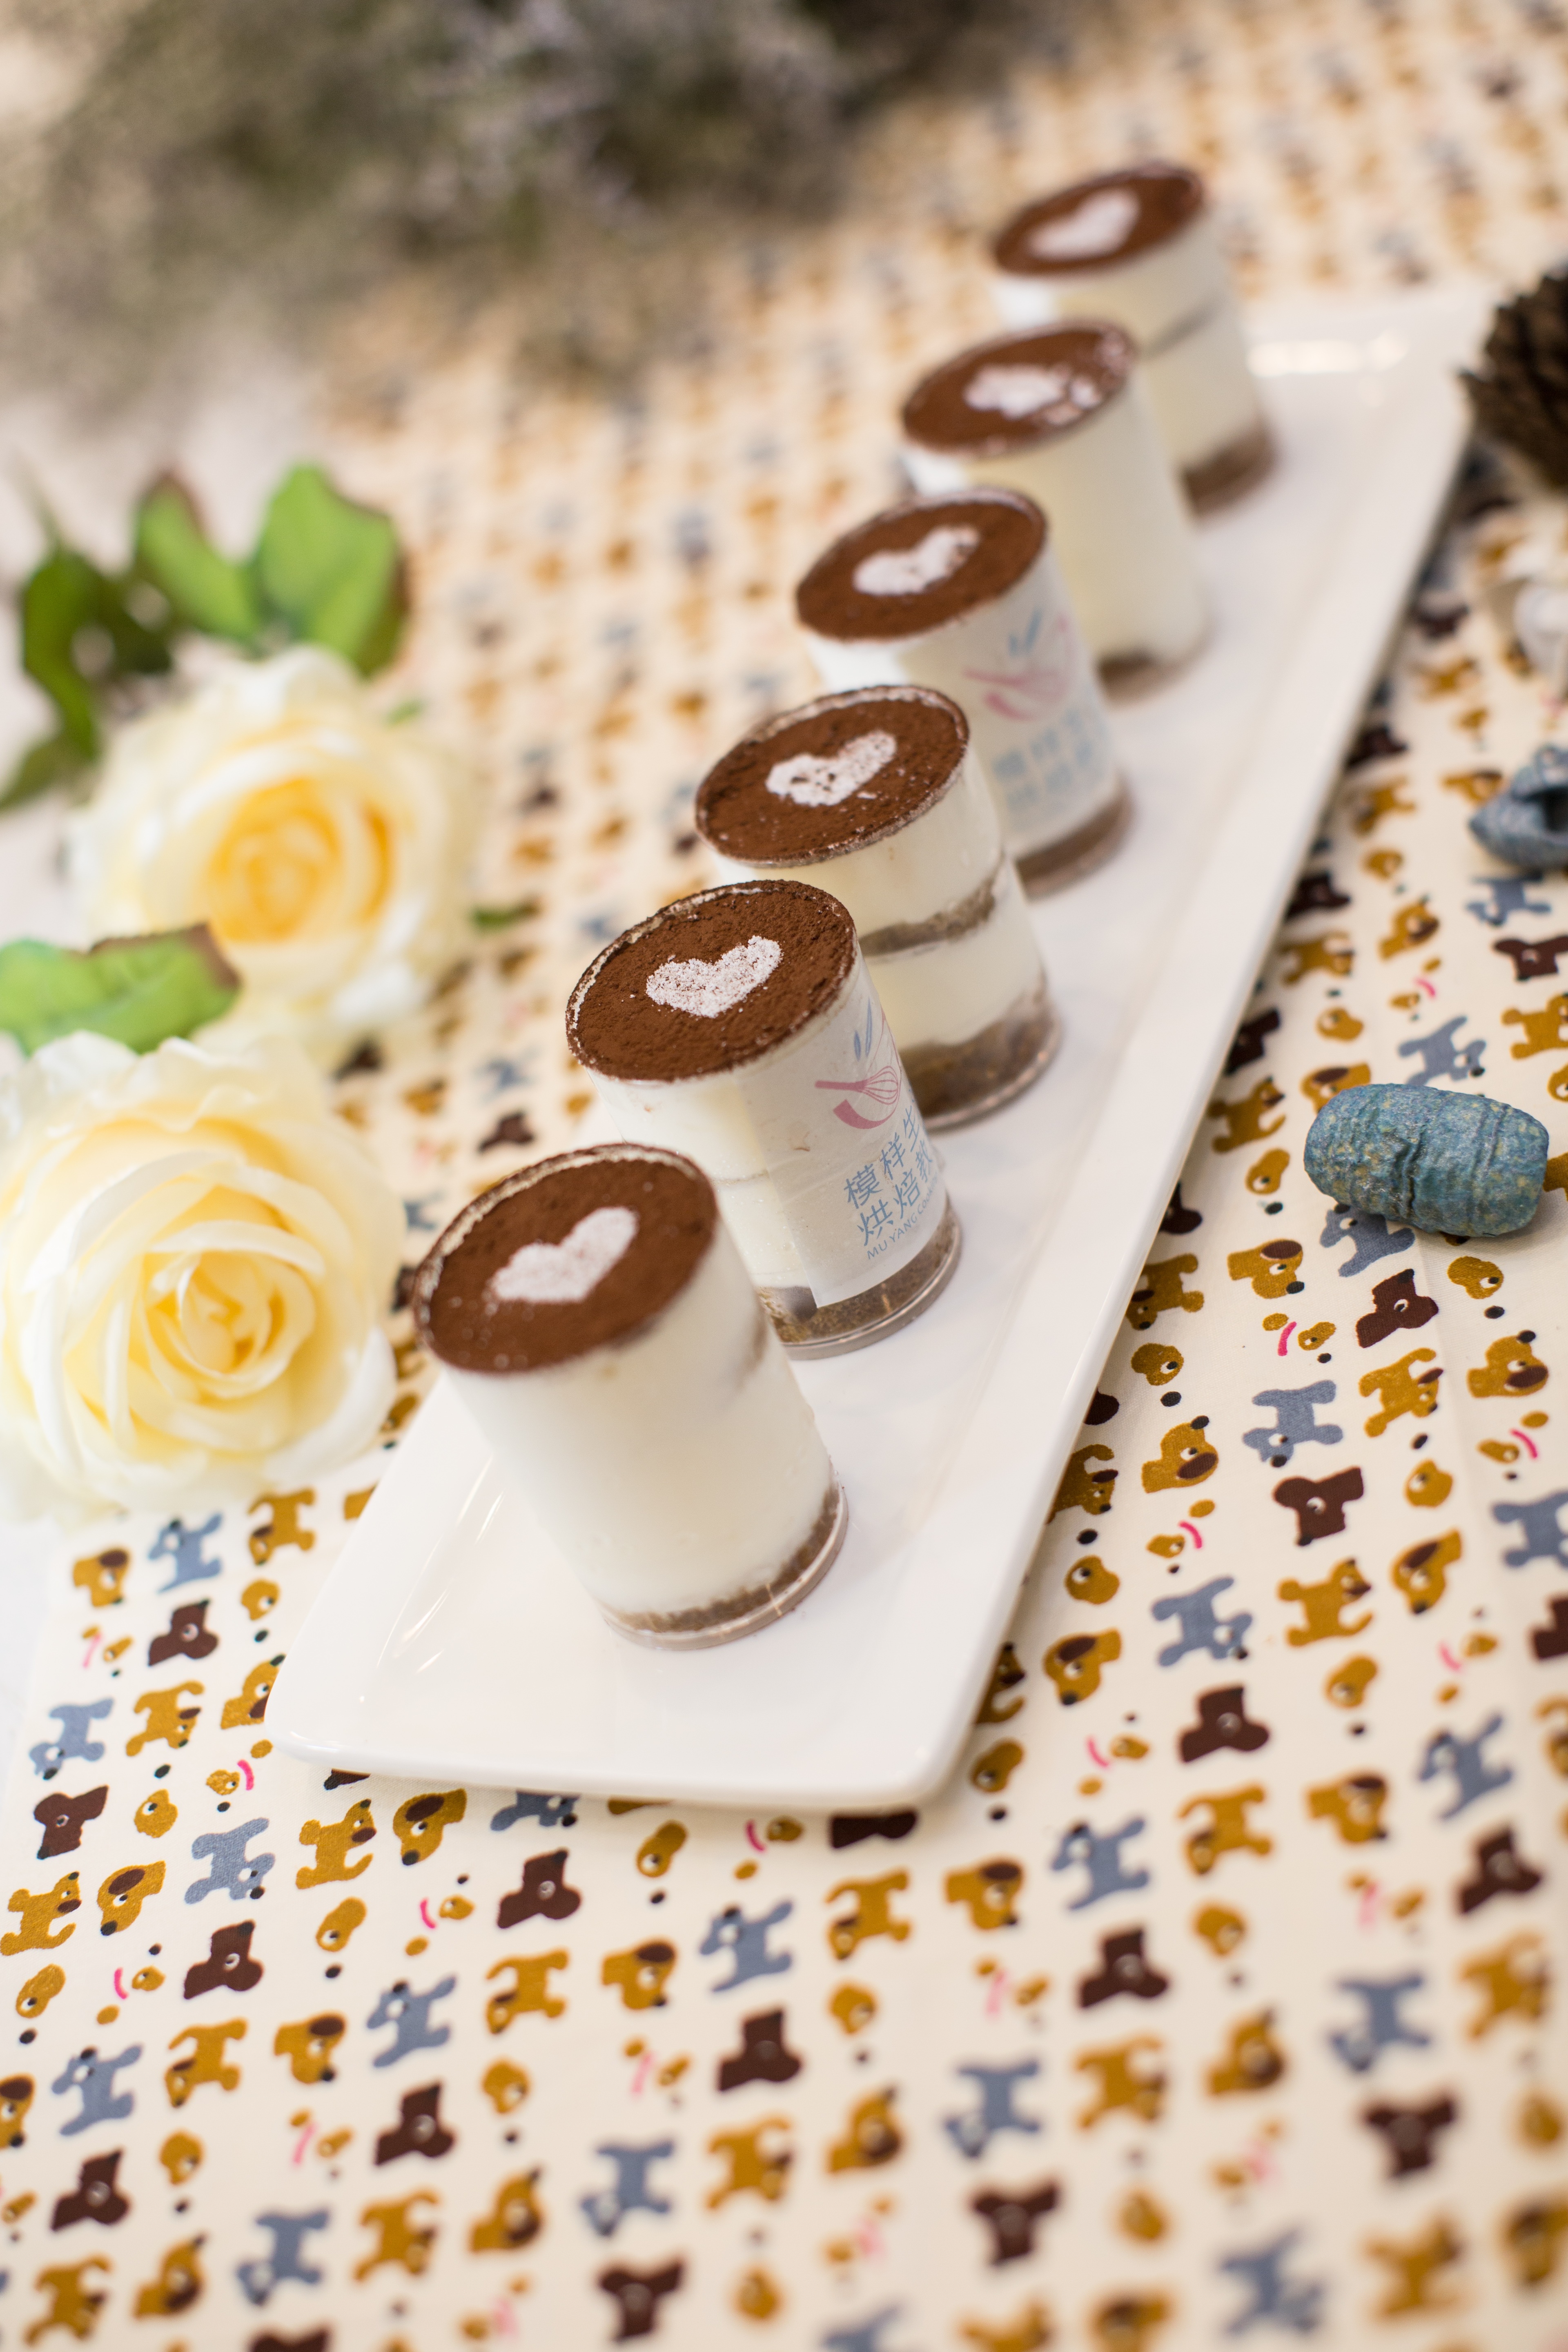
meal, food, produce, breakfast, baking, gourmet, dessert, delicious, cake, icing, sweetness, baked goods, flavor, snack food